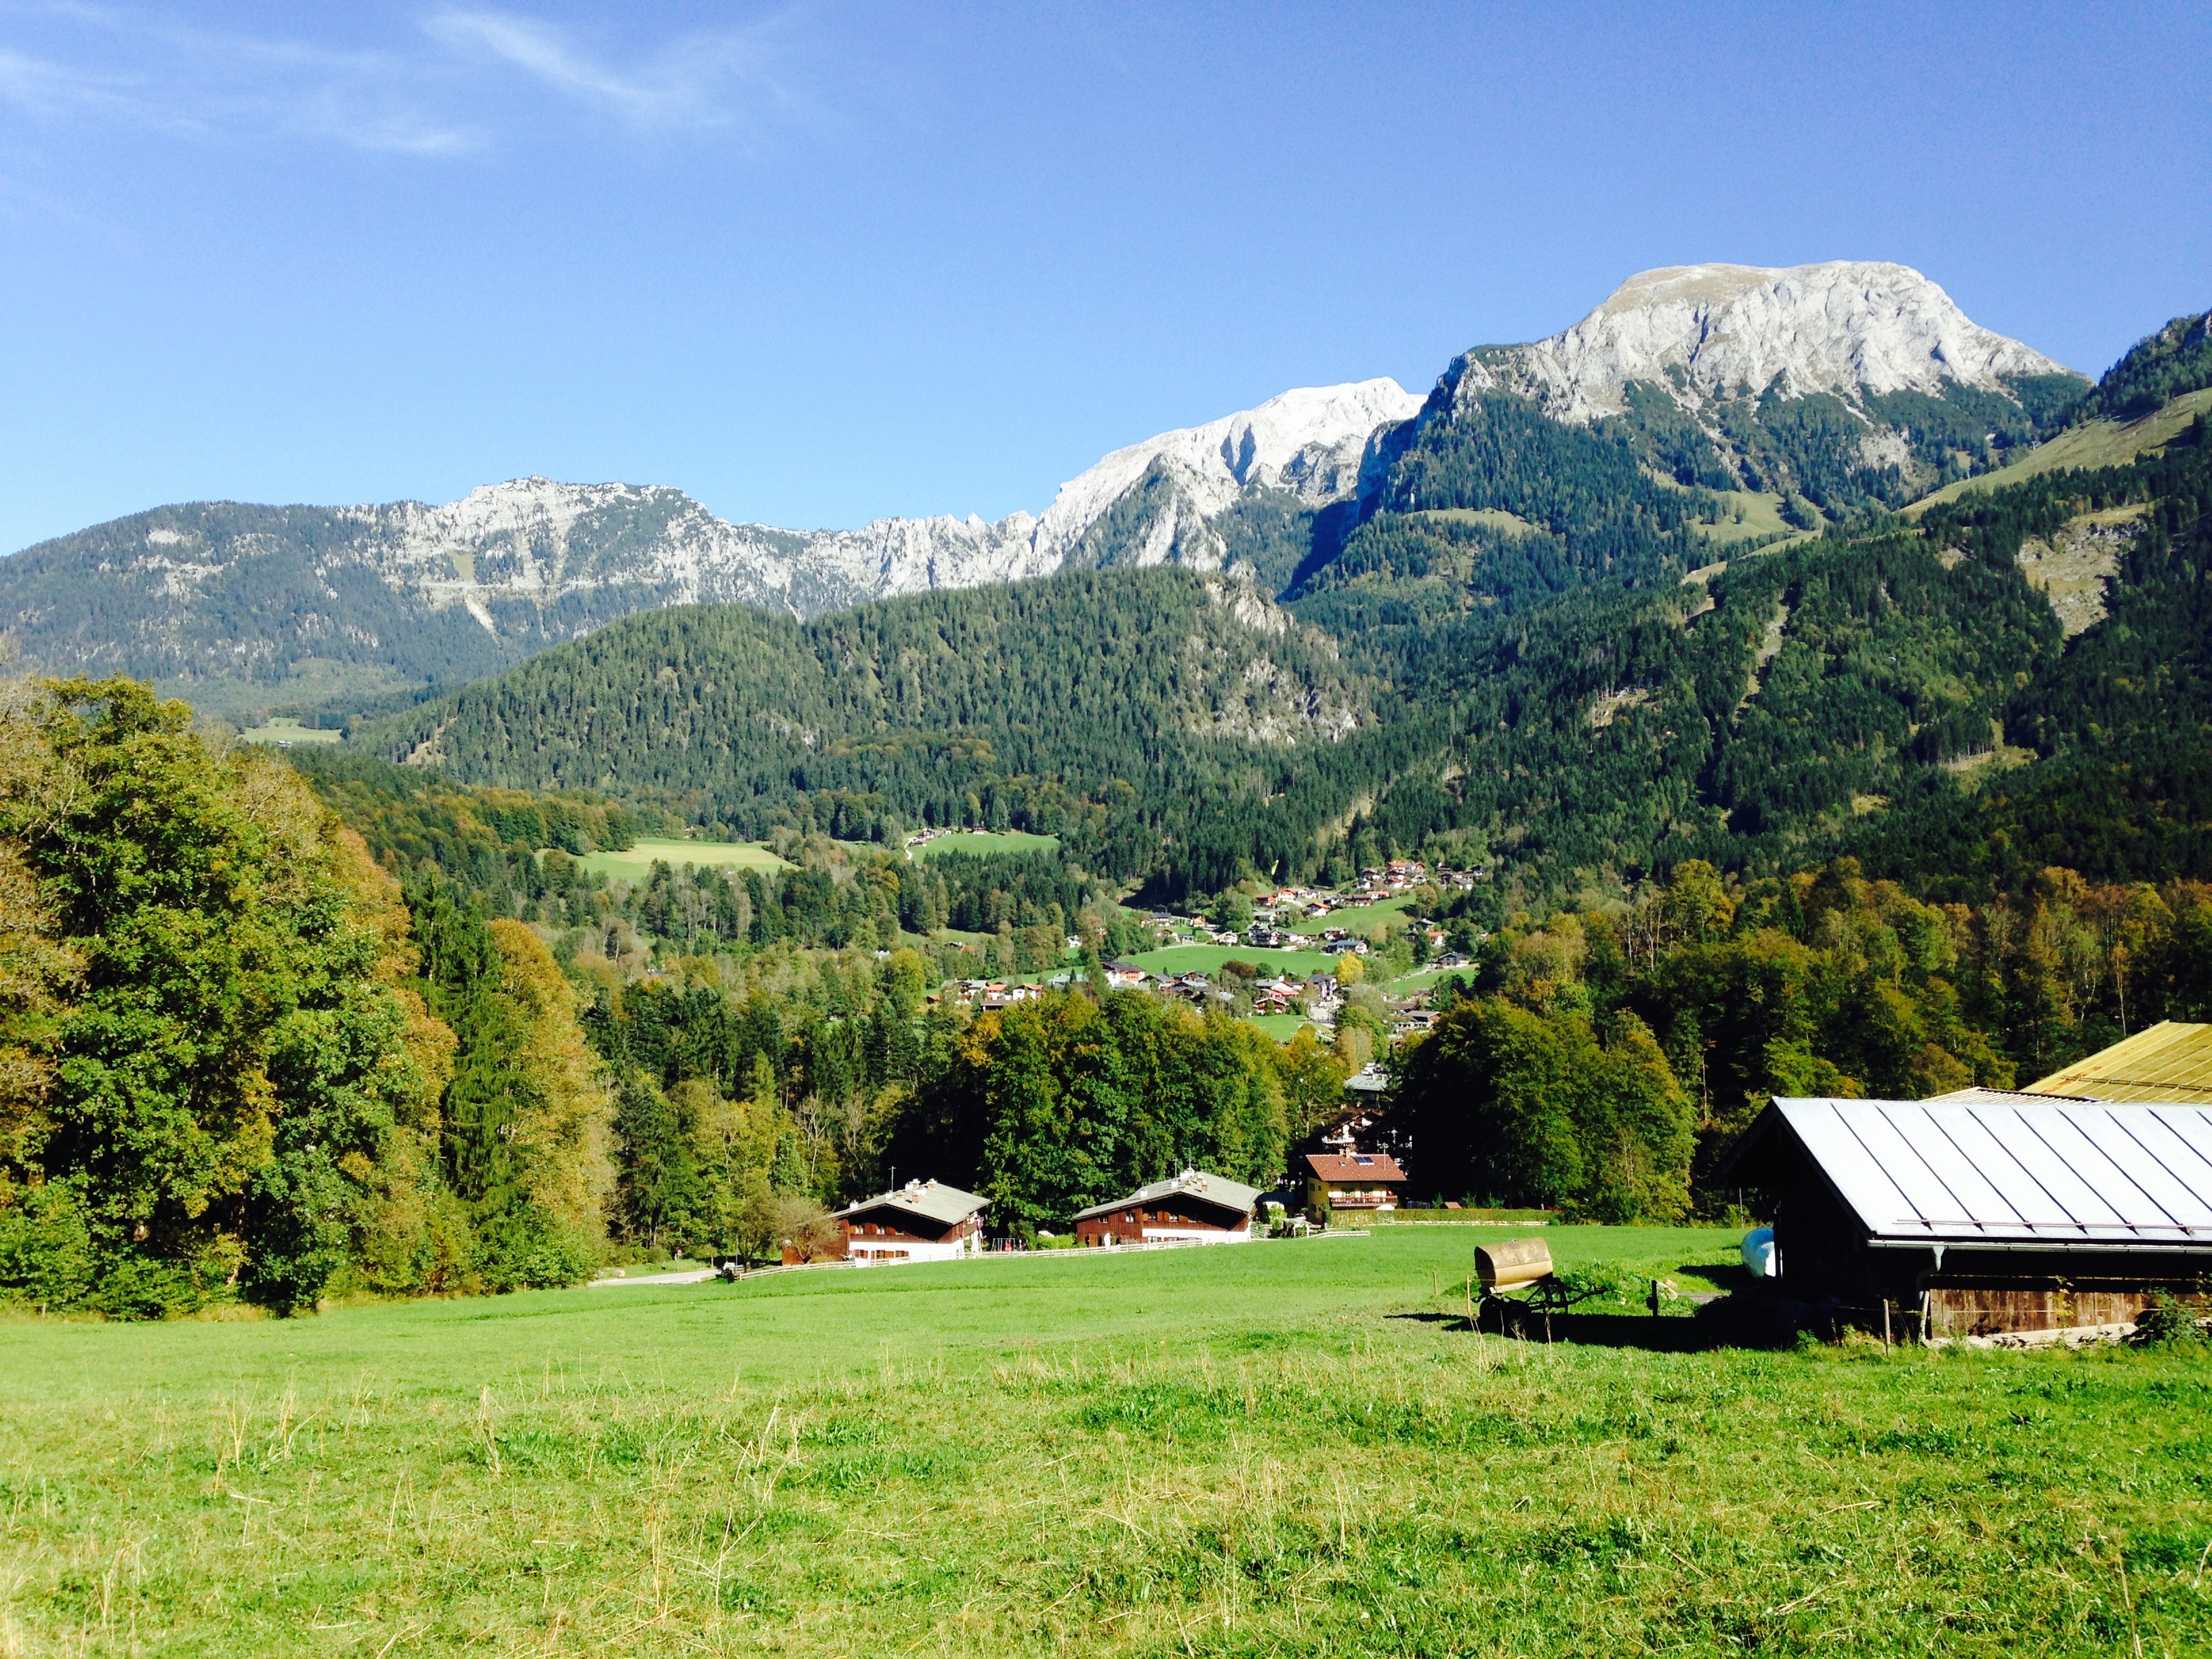
landscape, nature, wilderness, mountain, sky, meadow, hill, valley, mountain range, panorama, fur, green, cow, pasture, alpine, rest, mountains, alps, head, plateau, germany, bavaria, alm, rural area, landform, water tank, mountain pass, alpine meadow, mountain meadow, geographical feature, mountainous landforms, allgau